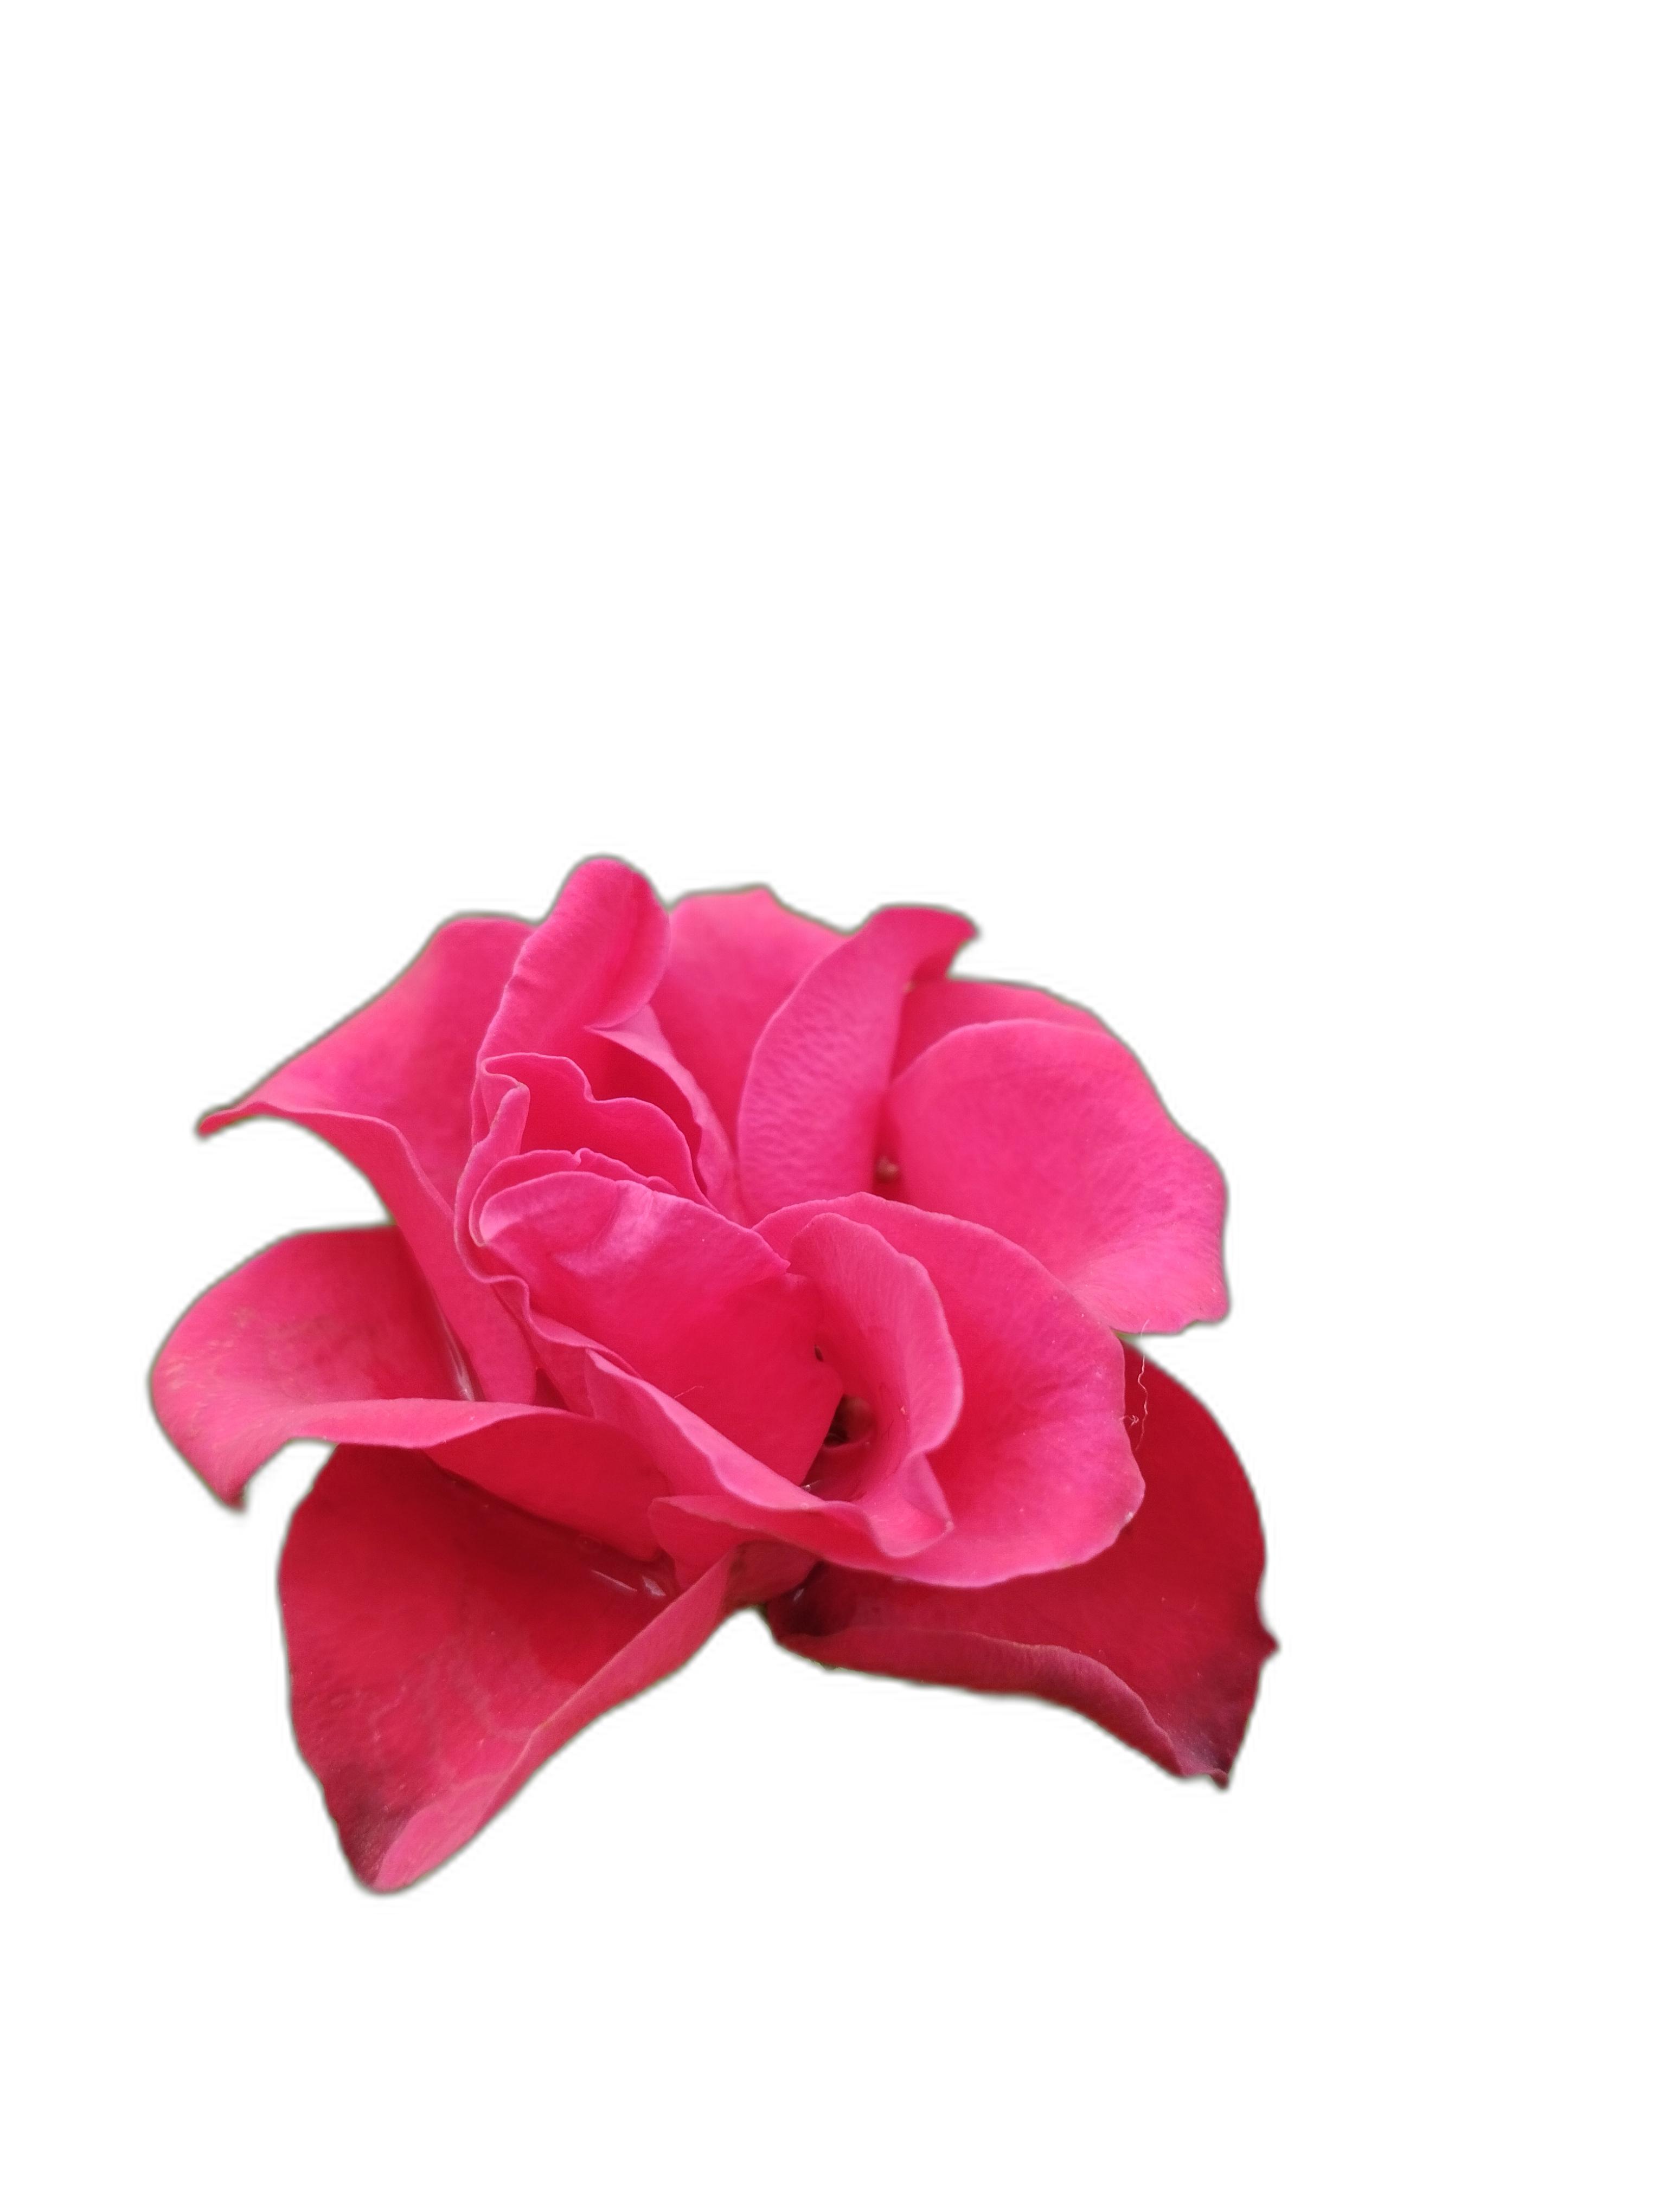
Label: Rose